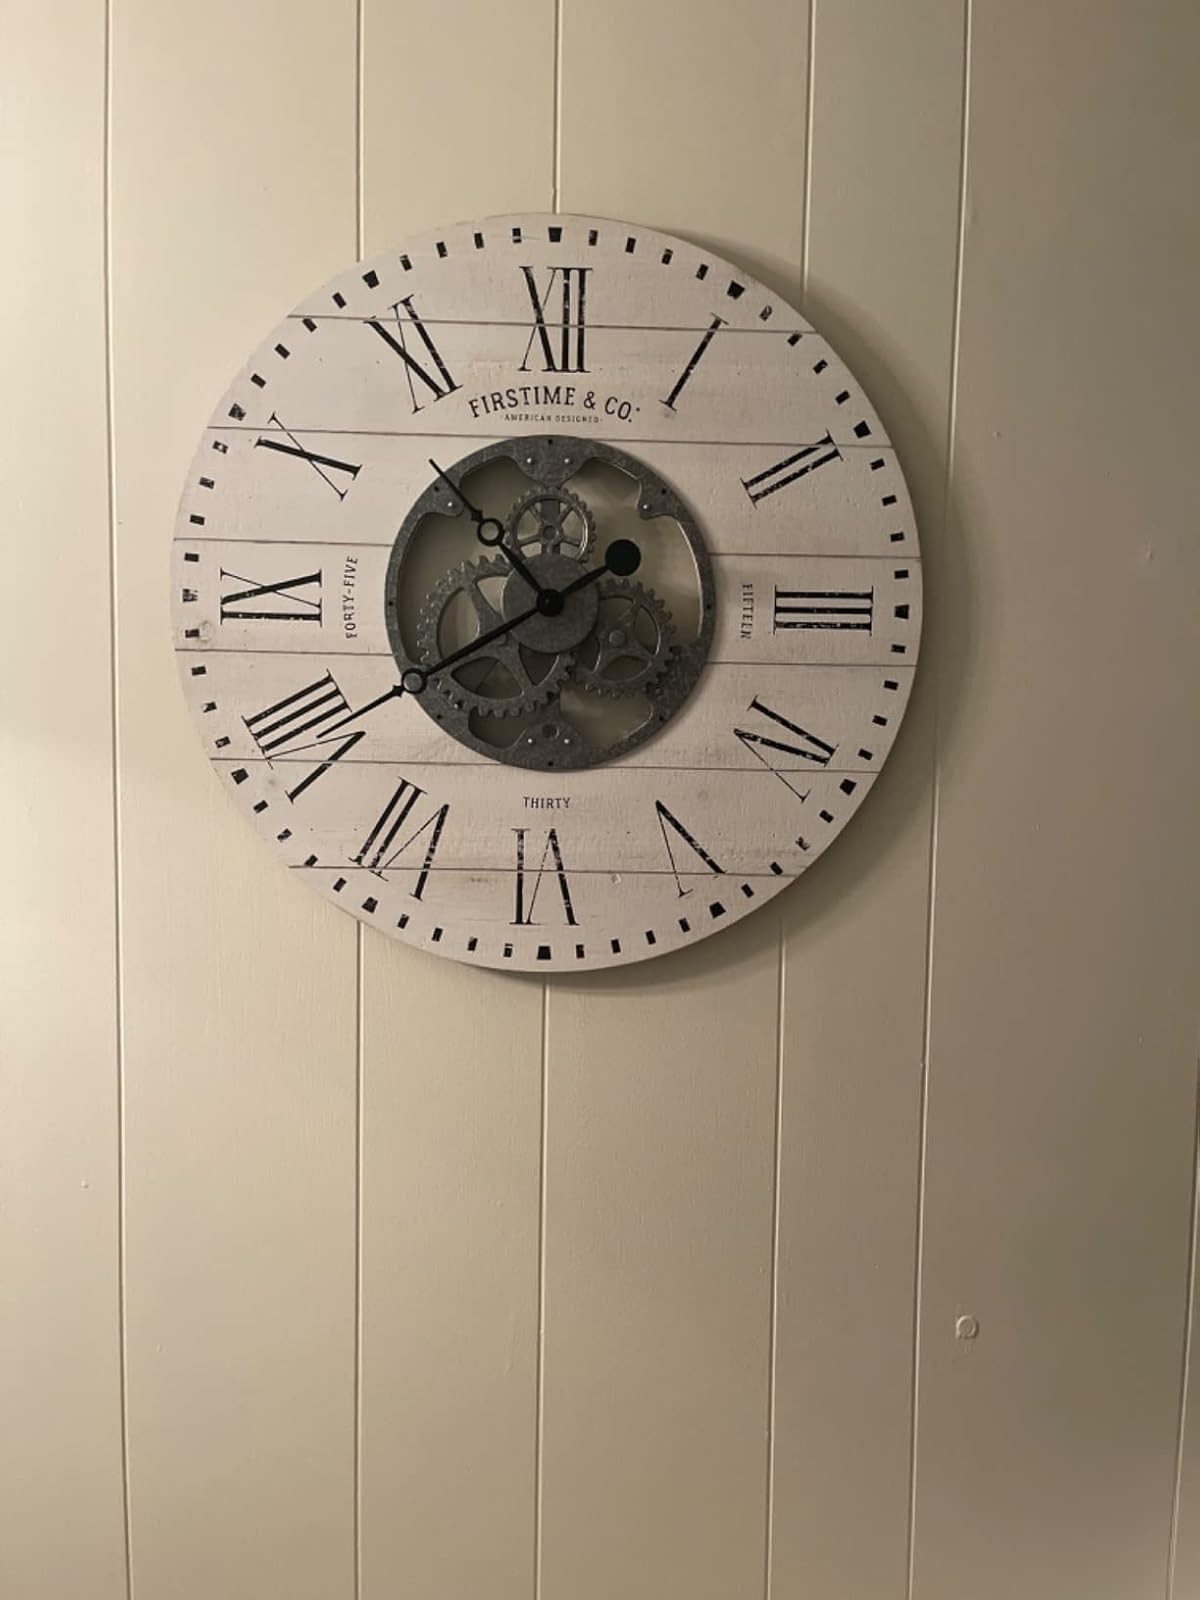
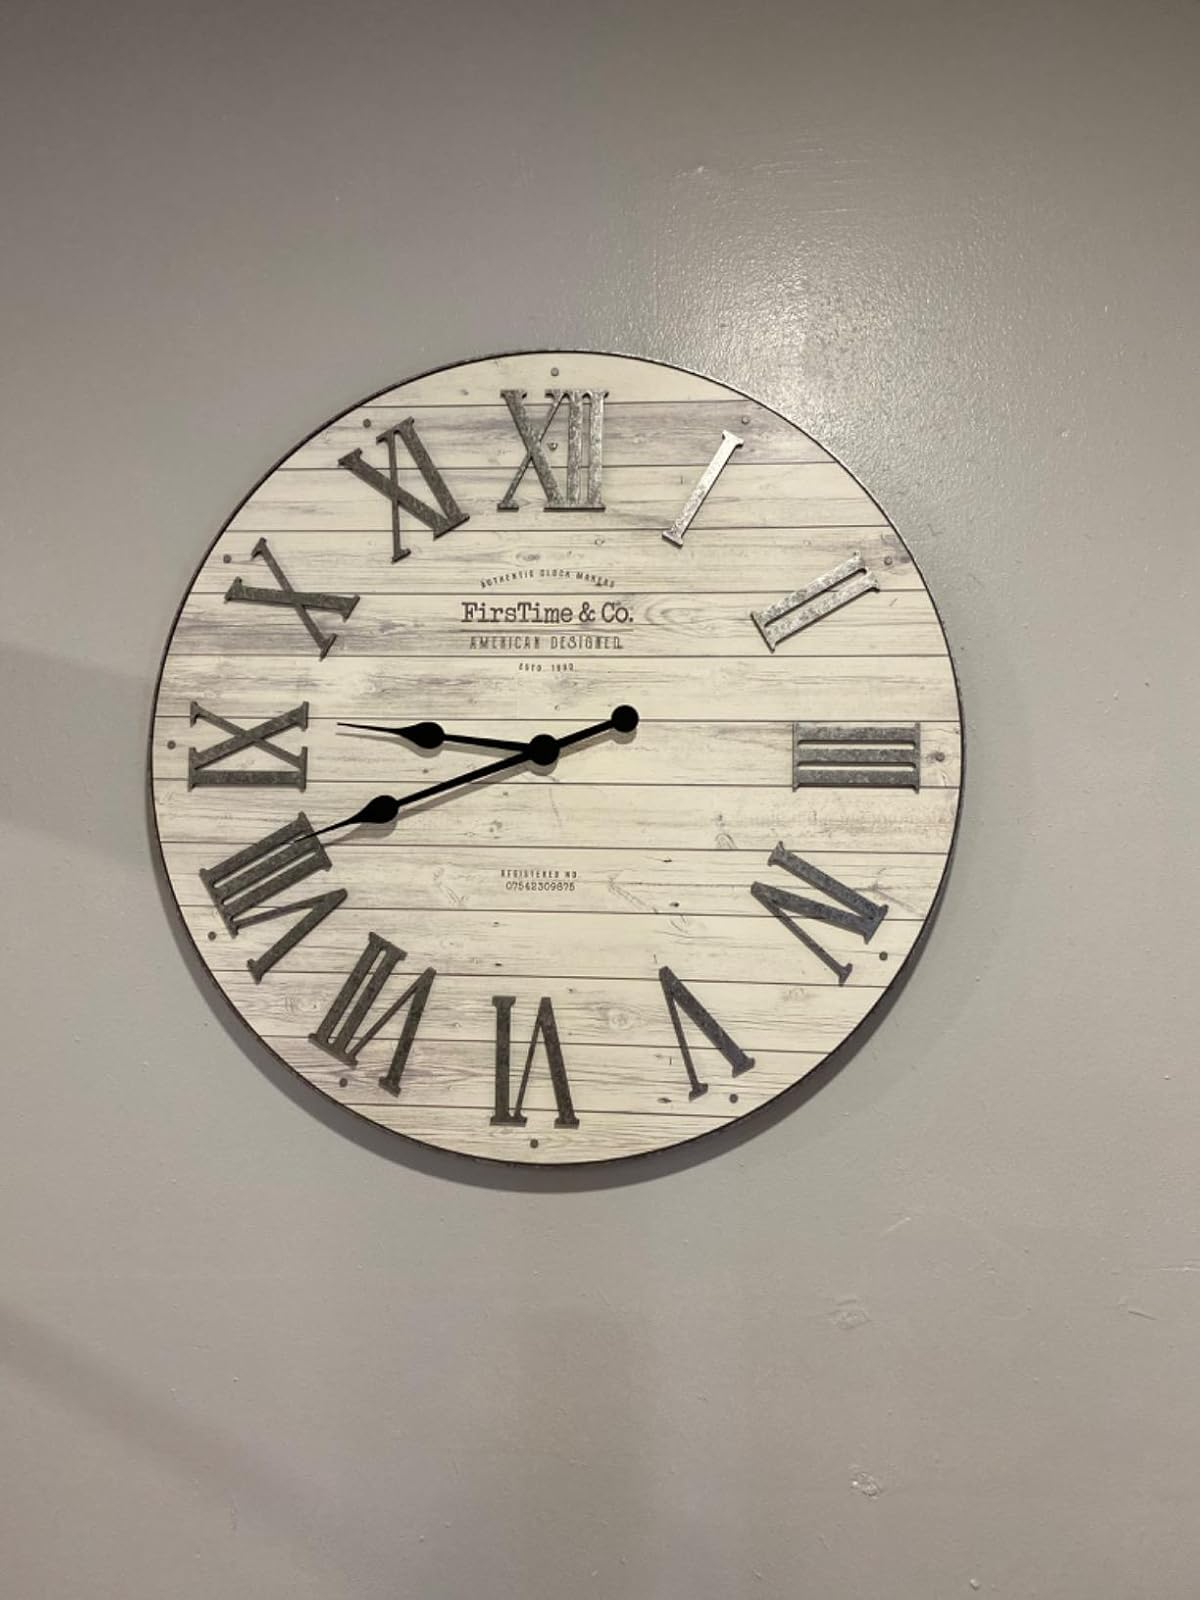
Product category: clock
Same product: no